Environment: real
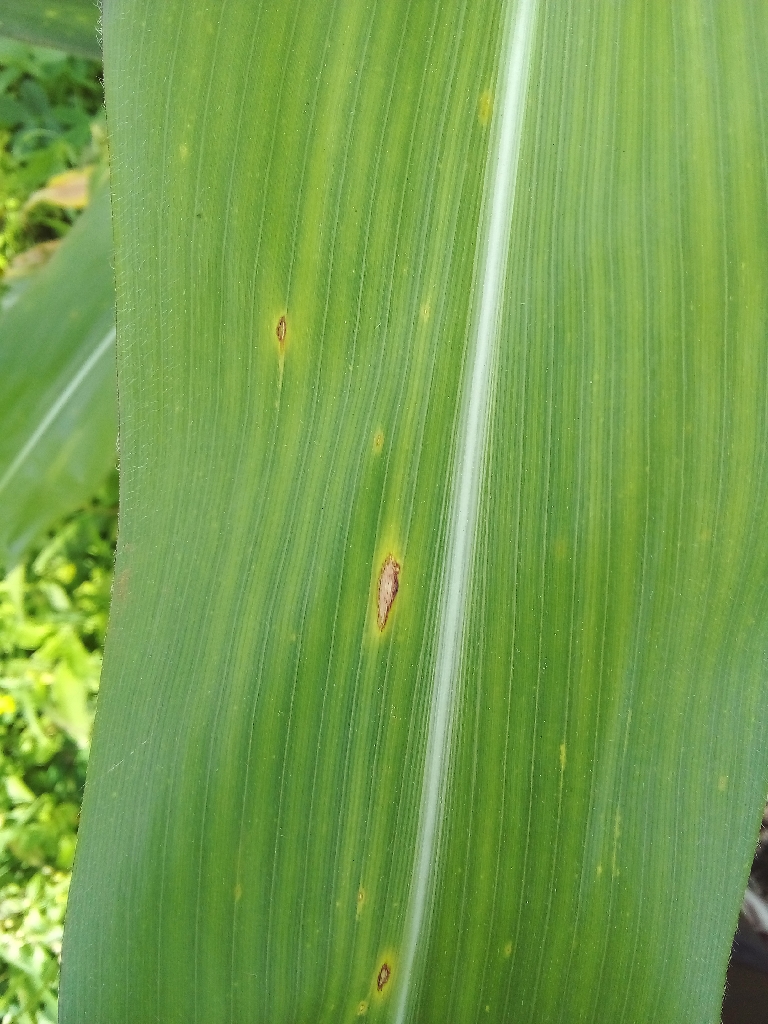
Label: northern_corn_leaf_blight